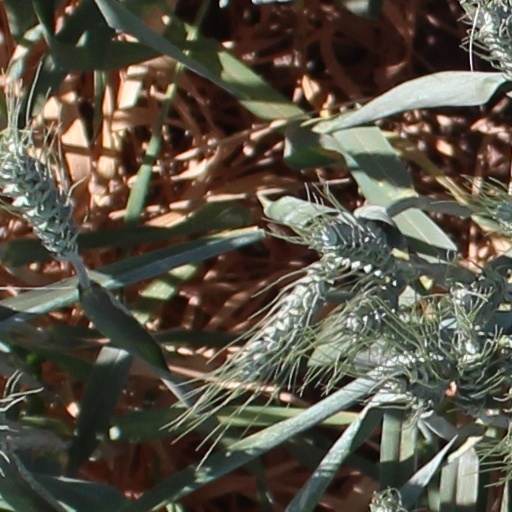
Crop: wheat